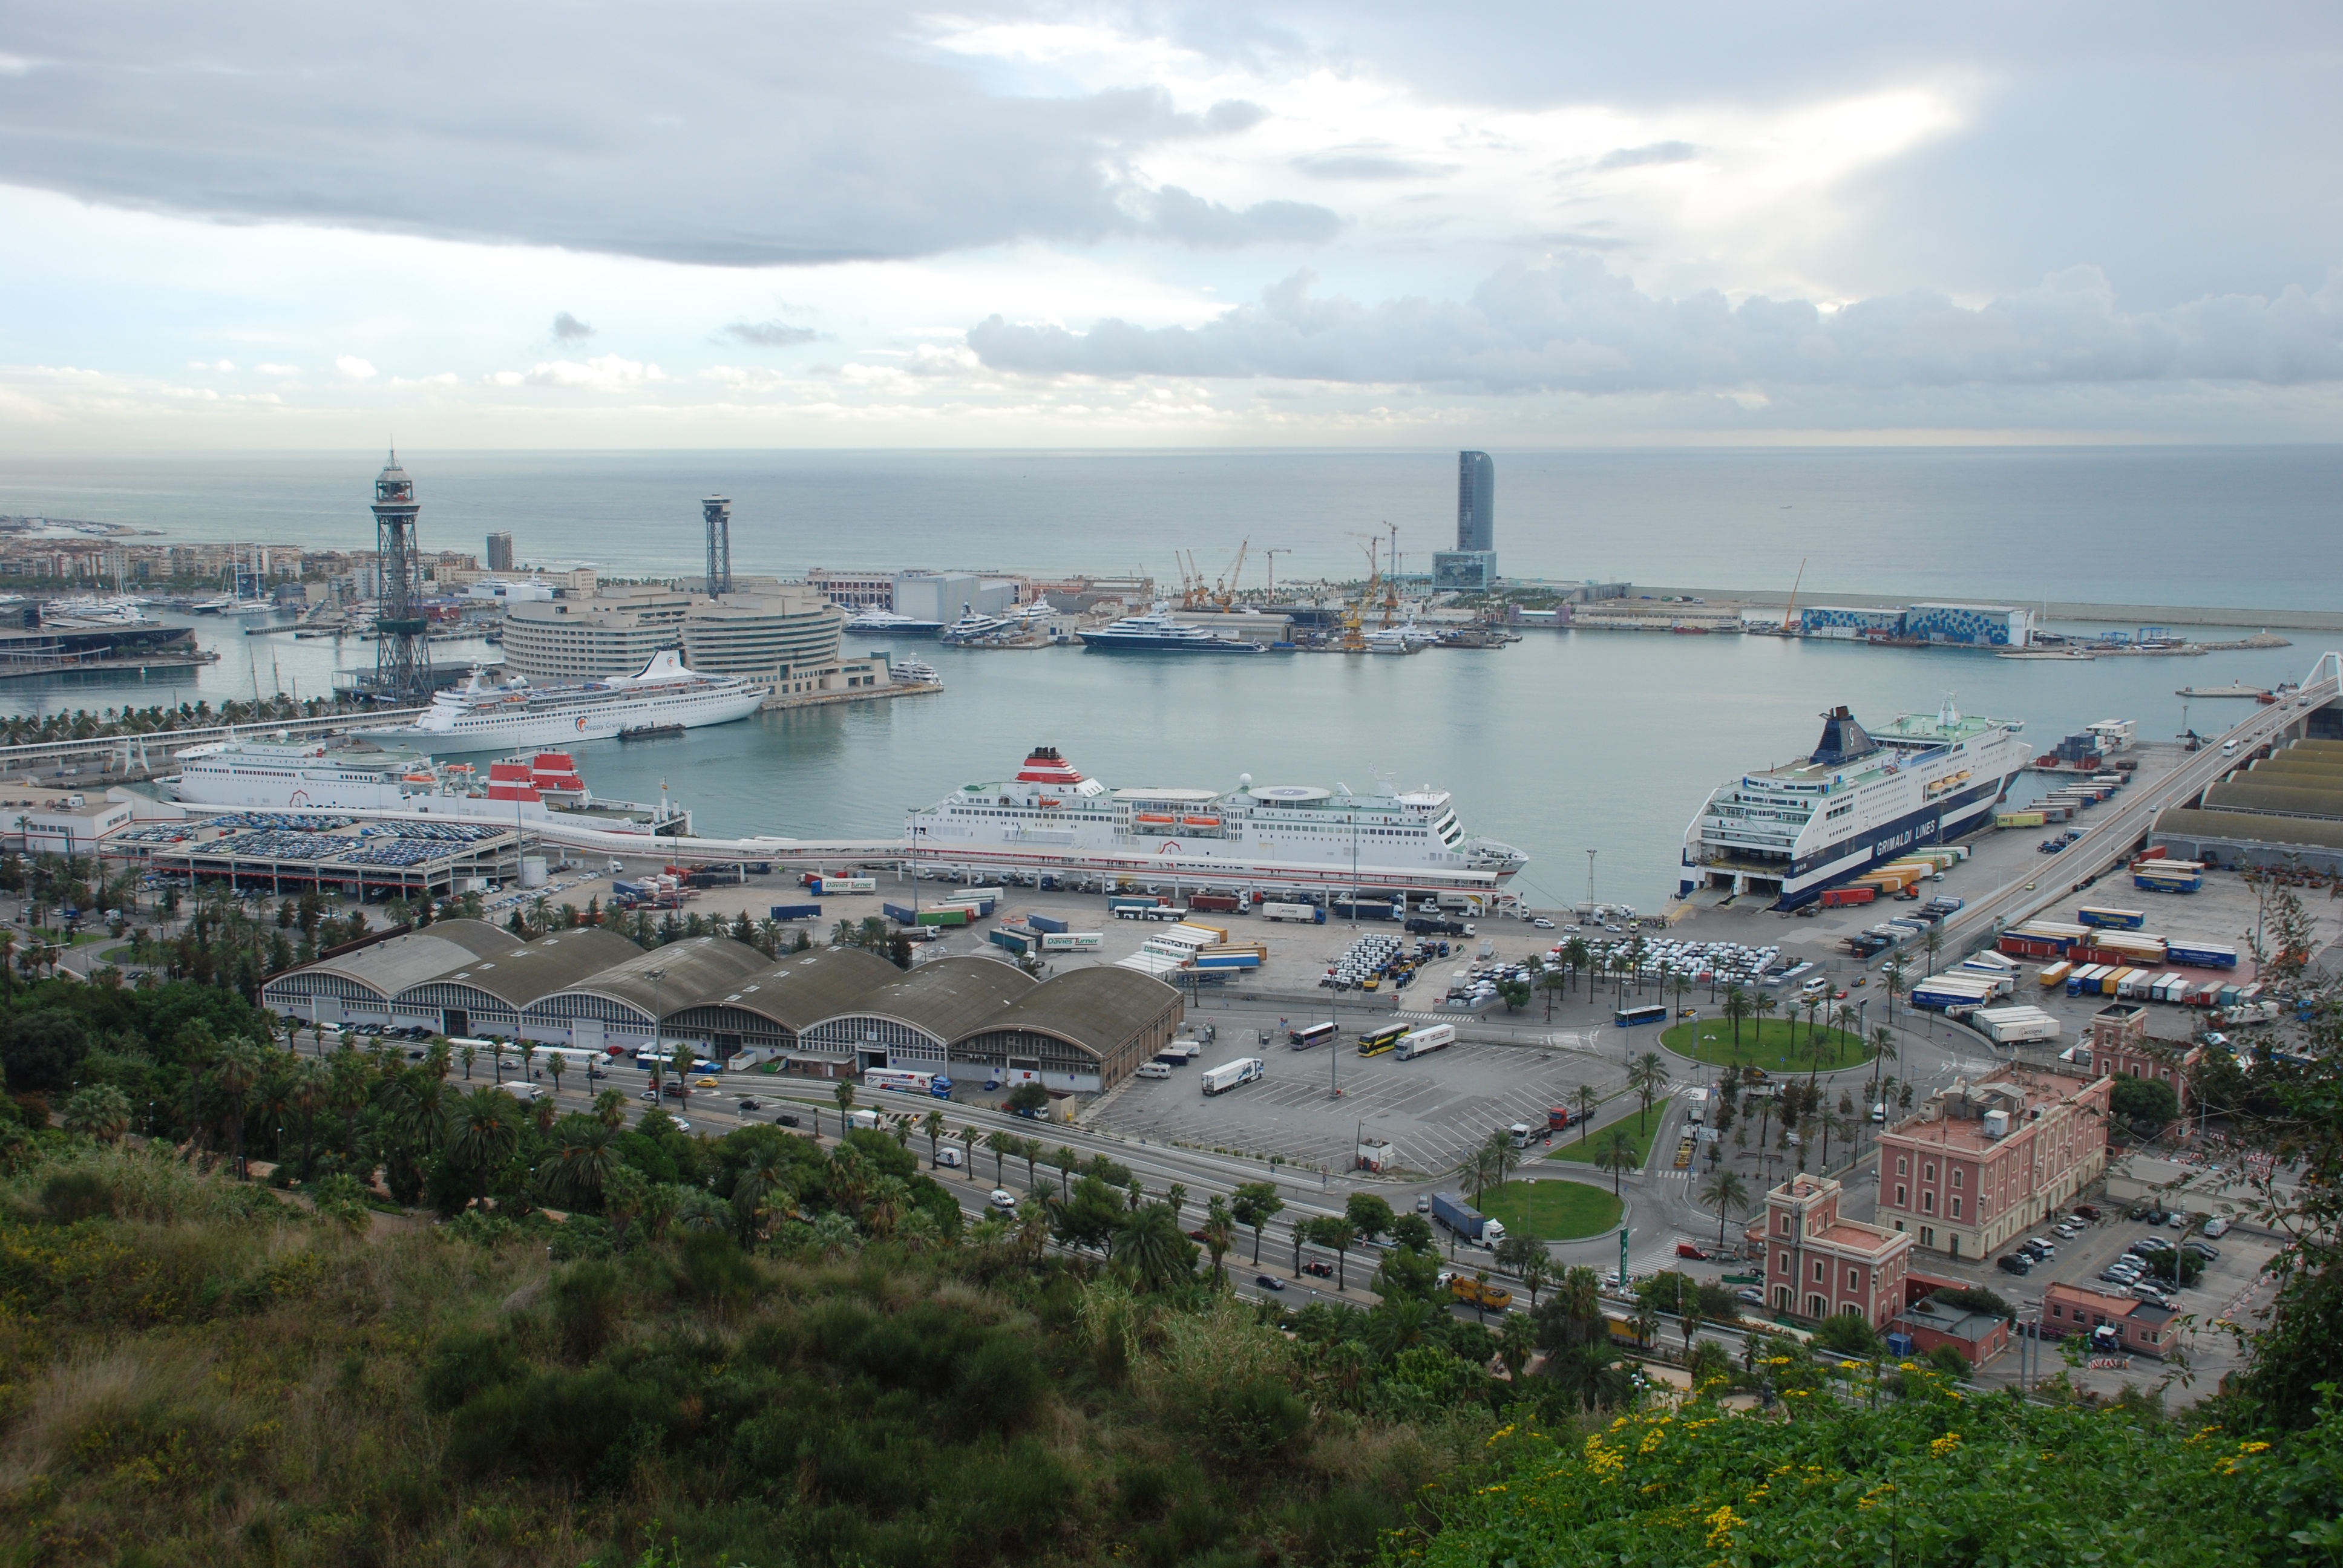
landscape, sea, coast, outdoor, dock, architecture, city, river, cityscape, europe, mediterranean, vehicle, bay, landmark, harbor, marina, port, tourism, barcelona, spain, buildings, infrastructure, ships, aerial photography